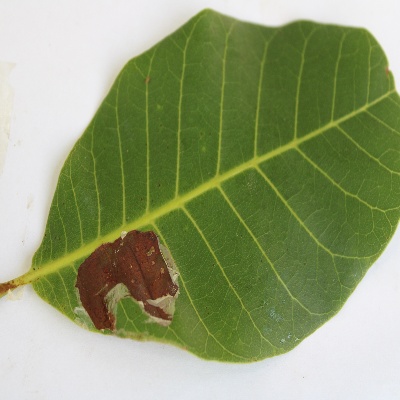
Crop: Cashew
Condition: leaf miner